Malto Brewery

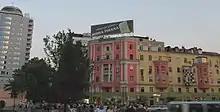
An Advertisement for Birra Tirana in downtown Tirana

Malto Brewery is the largest brewery in Albania. The company sells a pilsener beer under the Birra Tirana brand, named after the capital, Tirana, where the beers are brewed. It was first produced in 1961 by the "Kombinati Ushqimor" (a state agency). The beer contains 4% alcohol.